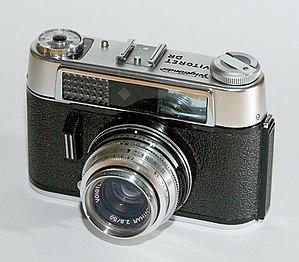
La mesure TTL de l'exposition désigne en photographie la mesure de l'exposition effectuée à travers l'objectif.